The Adventures of Sherlock Holmes

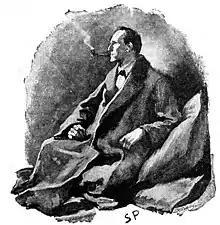
Illustration by Sidney Paget of Sherlock Holmes, from "The Man with the Twisted Lip".

"The Adventures of Sherlock Holmes" were well received upon their serialisation in "The Strand Magazine".